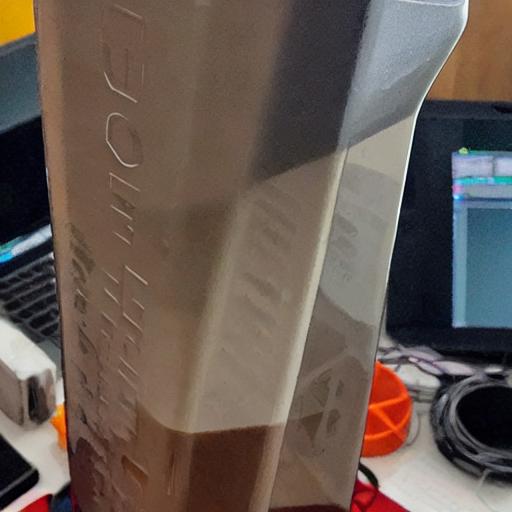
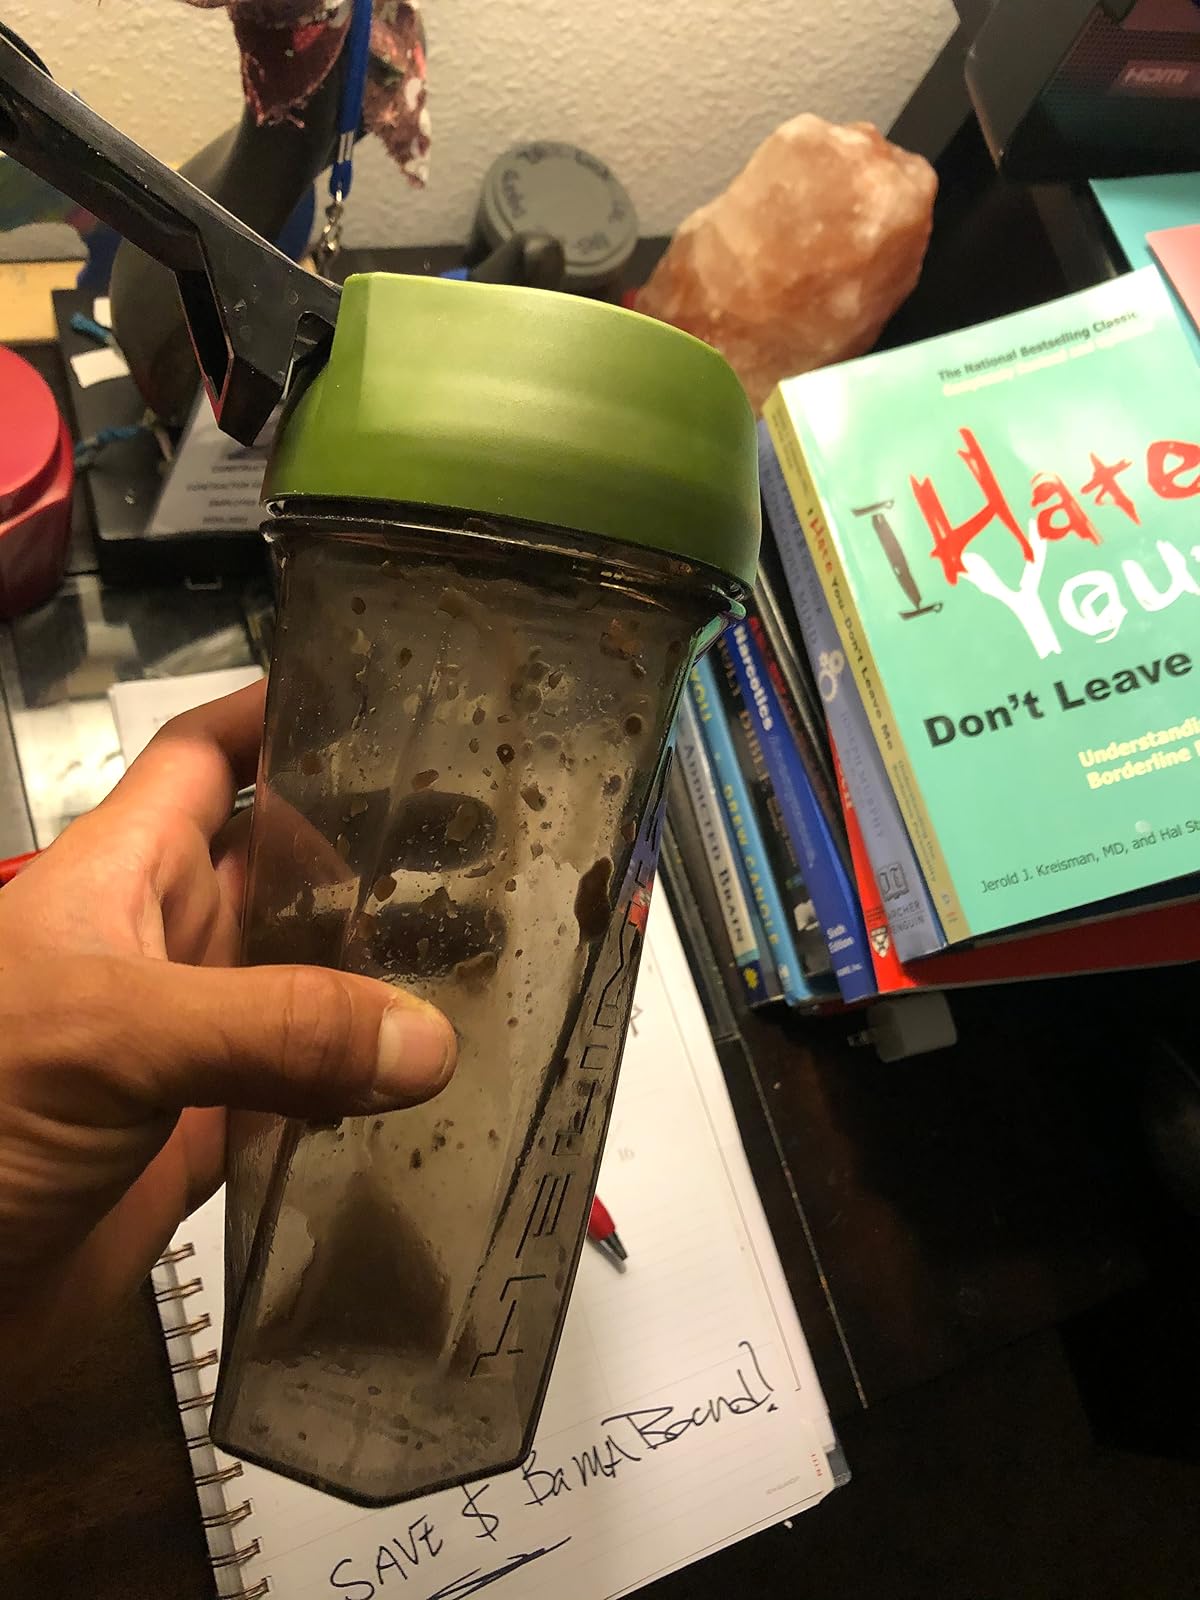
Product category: items_blender
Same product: no